Bessemer, Michigan

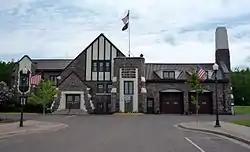

According to the United States Census Bureau, the city has a total area of , all land. Majority of Bessemer is situated on the north side of Colby Hill and the city consists of many hills and valleys.